Villa Carlotta

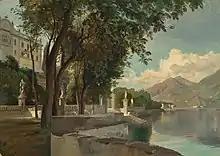
"Die Villa Carlotta am Comer See" by Carl Hummel (1855)

After Italy entered World War I in May 1915 on the side of the Allies, the Italian state declined to confiscate the villa, as it had other properties of enemy aliens in Italy, but rather placed it, on 15 August 1915, under the management of an administrator. During the war, the interest of the owners was exercised by the Swiss Consulate.